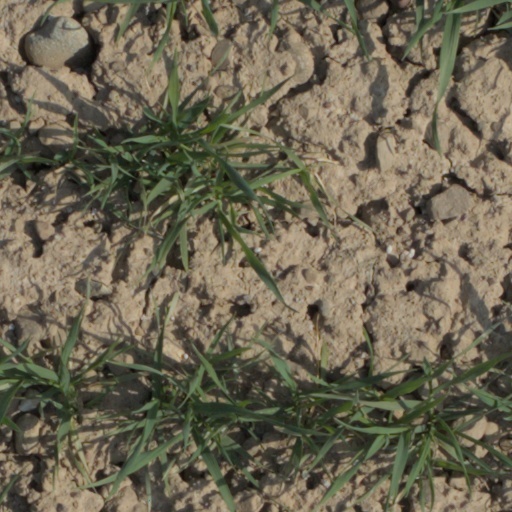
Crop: wheat